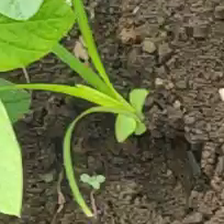
Weed species: Lavhala_(Cyperus_Rotundus)